American Theatre Wing

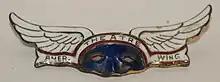
American Theatre Wing lapel pin

The American Theatre Wing (the Wing for short) is a New York City–based non-profit organization "dedicated to supporting excellence and education in theatre", according to its mission statement. Originally known as the Stage Women's War Relief during World War I, it later became a part of the World War II Allied Relief Fund under its current name. The ATW created and sponsors the Tony Awards in theatrical arts.